1979 European Cup final

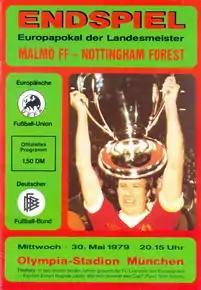
Match programme cover. The image is of Emlyn Hughes lifting the trophy the previous year for Liverpool.

The 1979 European Cup final was a football match held at the Olympiastadion, Munich, on 30 May 1979. Trevor Francis scored the only goal of the match, as Nottingham Forest of England defeated Malmö FF of Sweden 1–0 to become European champions for the first time in club history. The win represented a third successive victory for an English side in the European Cup, after Liverpool's victories in 1977 and 1978.